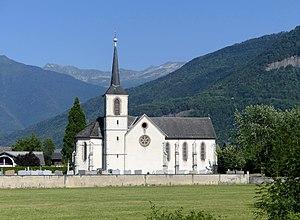
Vue, en fin d'après-midi d'été, de la façade ouest de l'église de l'Assomption de Bourgneuf, en Savoie.
Bourgneuf est une commune française située dans le département de la Savoie, en région Auvergne-Rhône-Alpes.